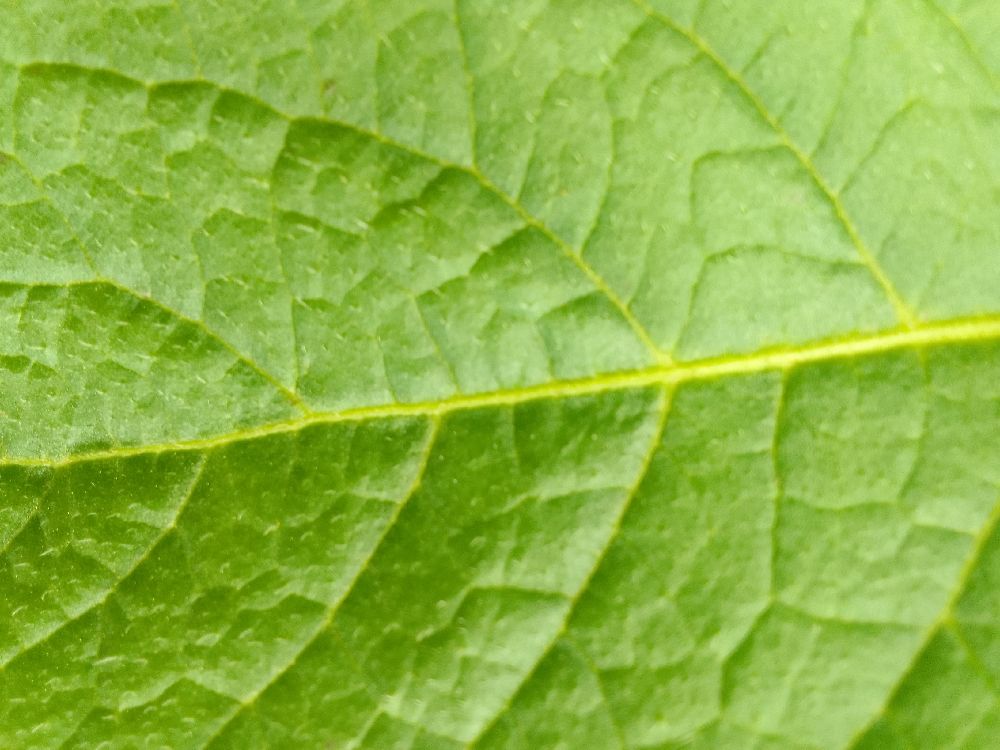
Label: Healthy